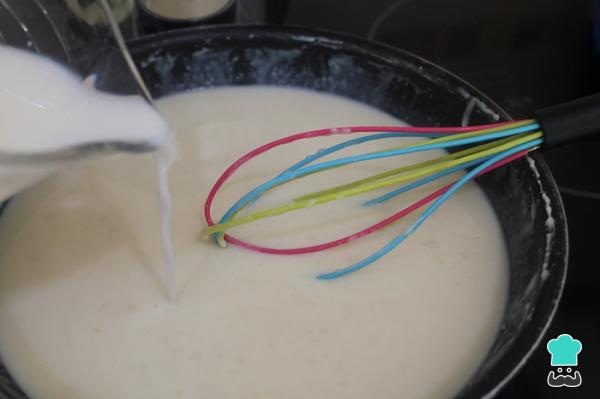
Vamos añadiendo la leche poco a poco y mientras vamos moviendo con las varillas para que no se hagan grumos. Es mejor ir espesando desde el primer momento e incorporar la leche poco a poco, dejar que vaya espesando y volver a añadir más leche. Así, hasta acabar con toda la leche.Truco: Puedes utilizar leche desnatada.